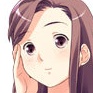
Portrait style: Anime Portrait